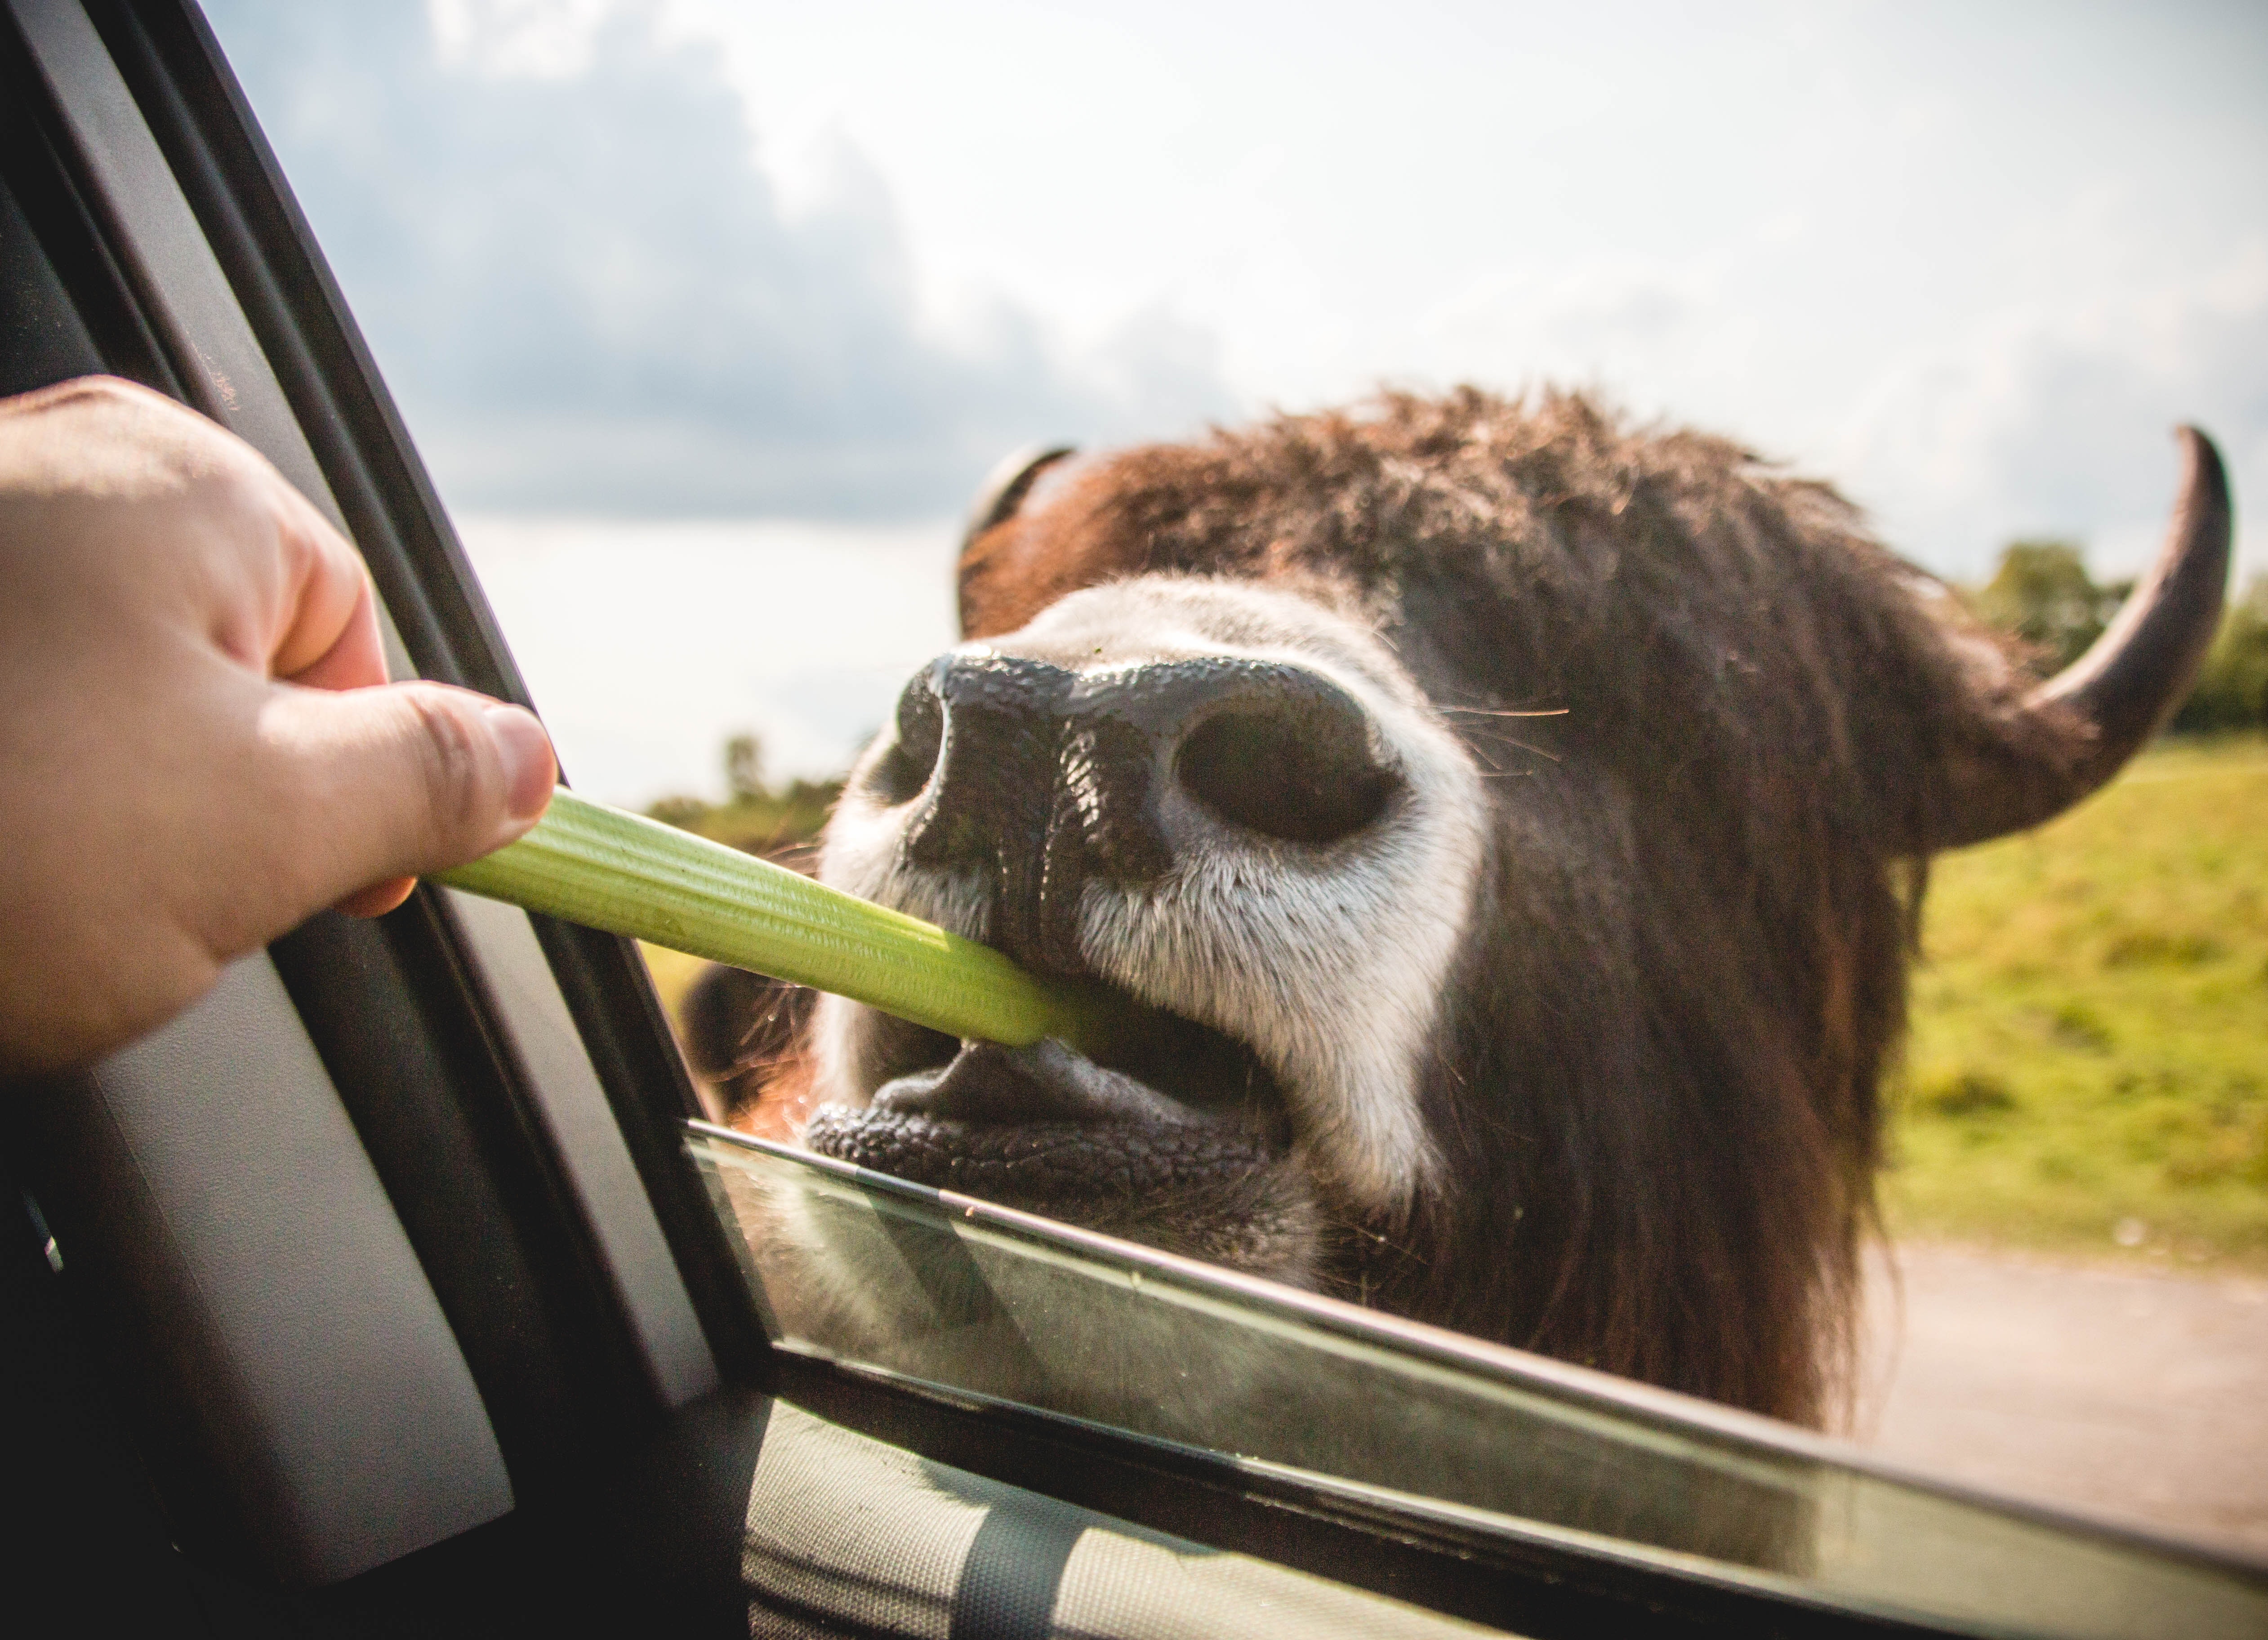
bovine, horn, snout, livestock, wildlife, dairy, working animal, cow goat family, photography, dairy cow, plant, window, glass